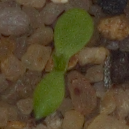
Label: scentless_mayweed